Alegría (2021 film)

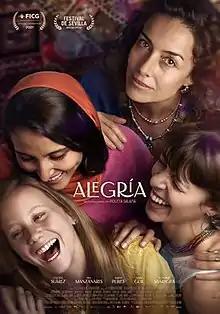
Theatrical release poster

Alegría is a 2021 Spanish comedy-drama directed by Violeta Salama. The cast stars Cecilia Suárez as the title character, also featuring Laia Manzanares, Sarah Perles, Mara Guil and Leonardo Sbaraglia.